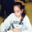
Label: girl